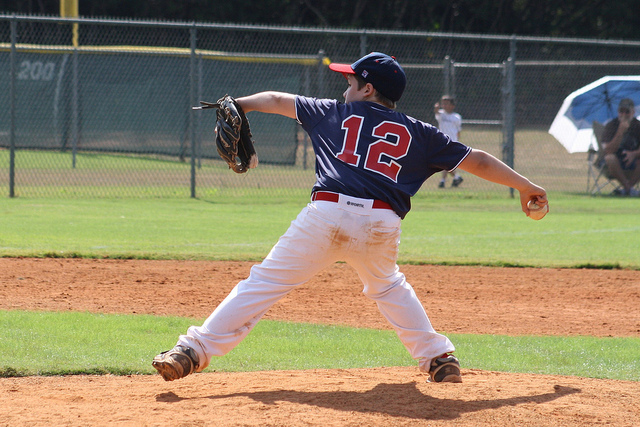
một cậu bé đang luyện tập ném bóng ở trên sân bóng chày